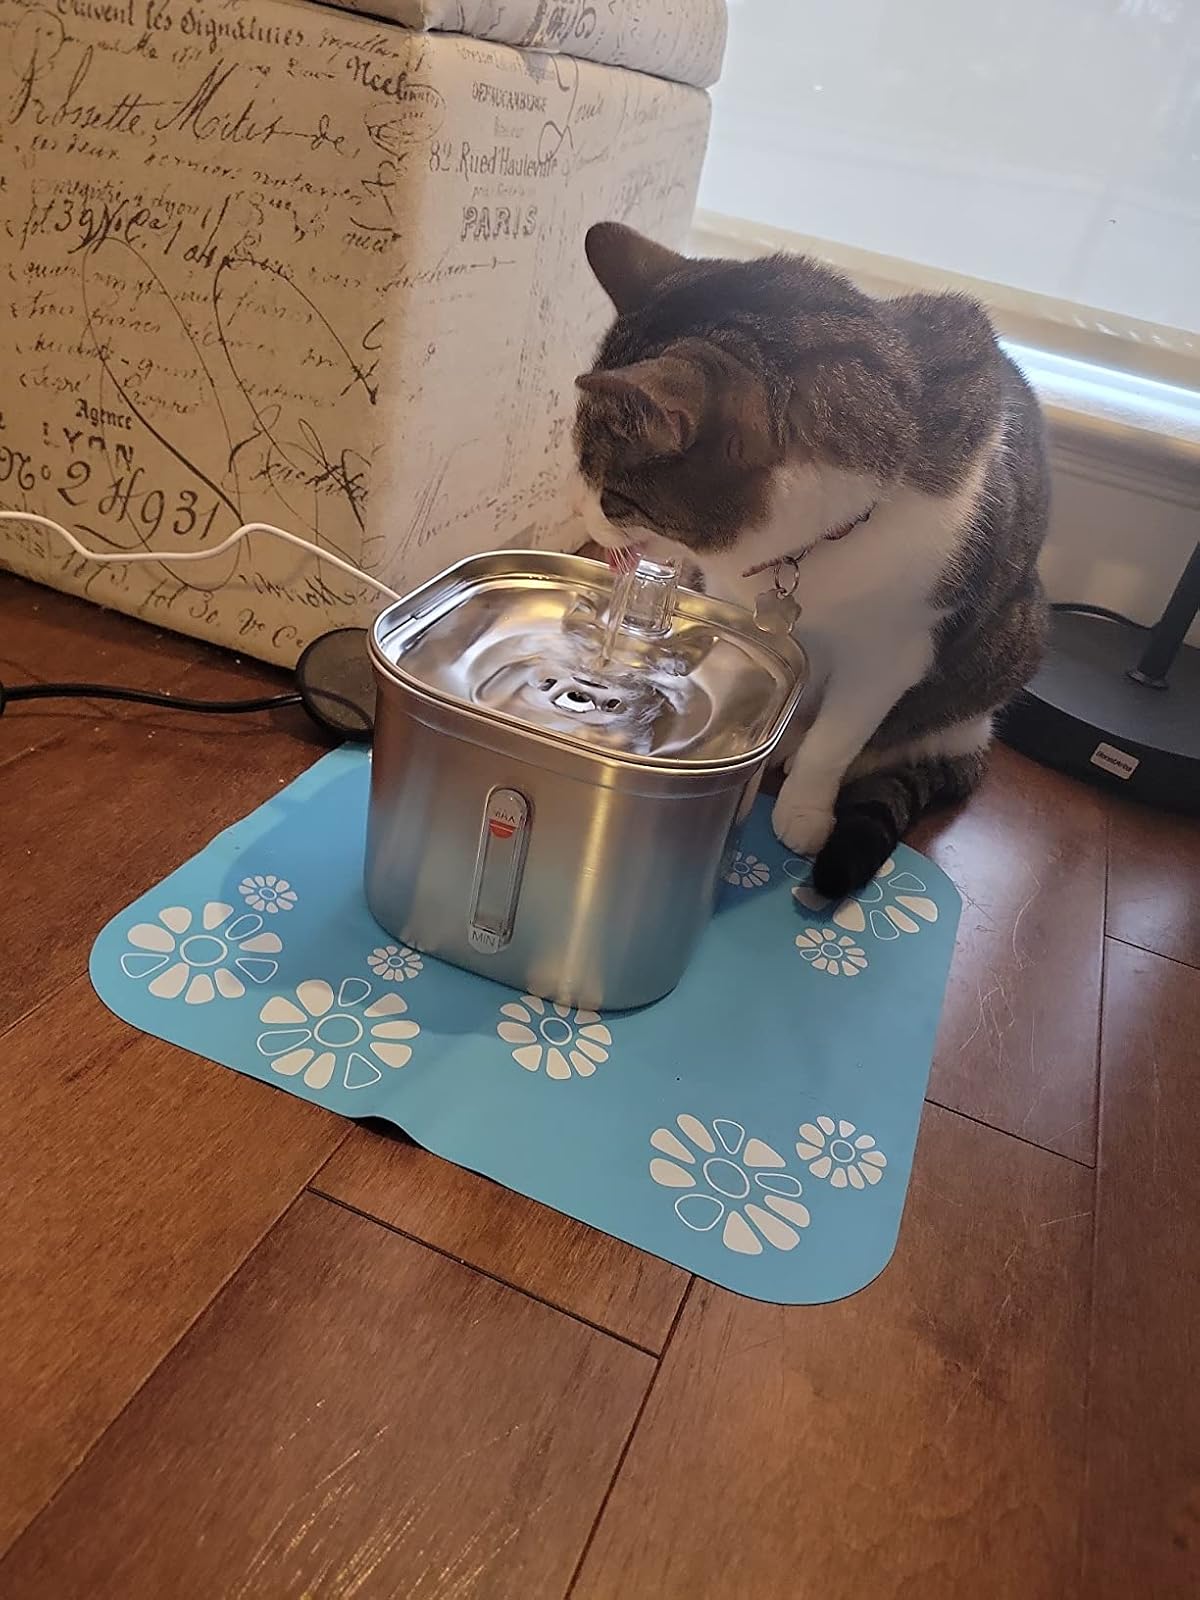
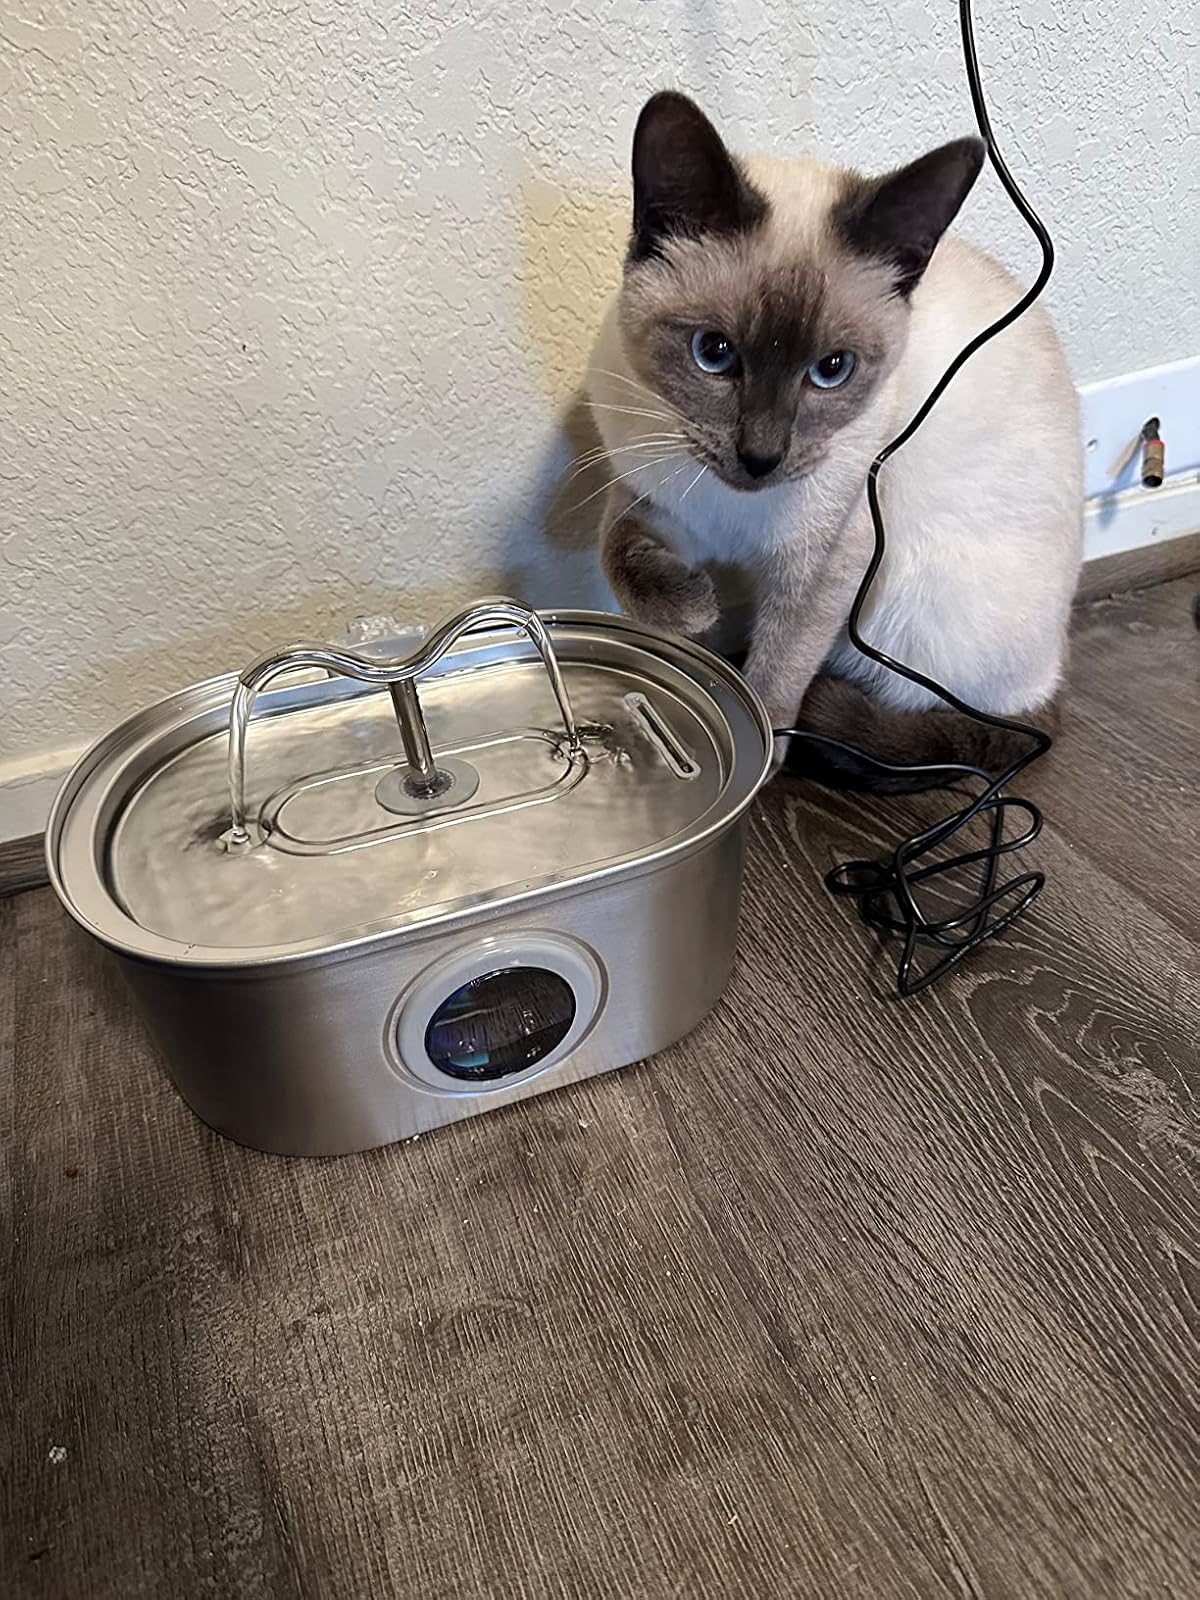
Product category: items_bowl
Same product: no